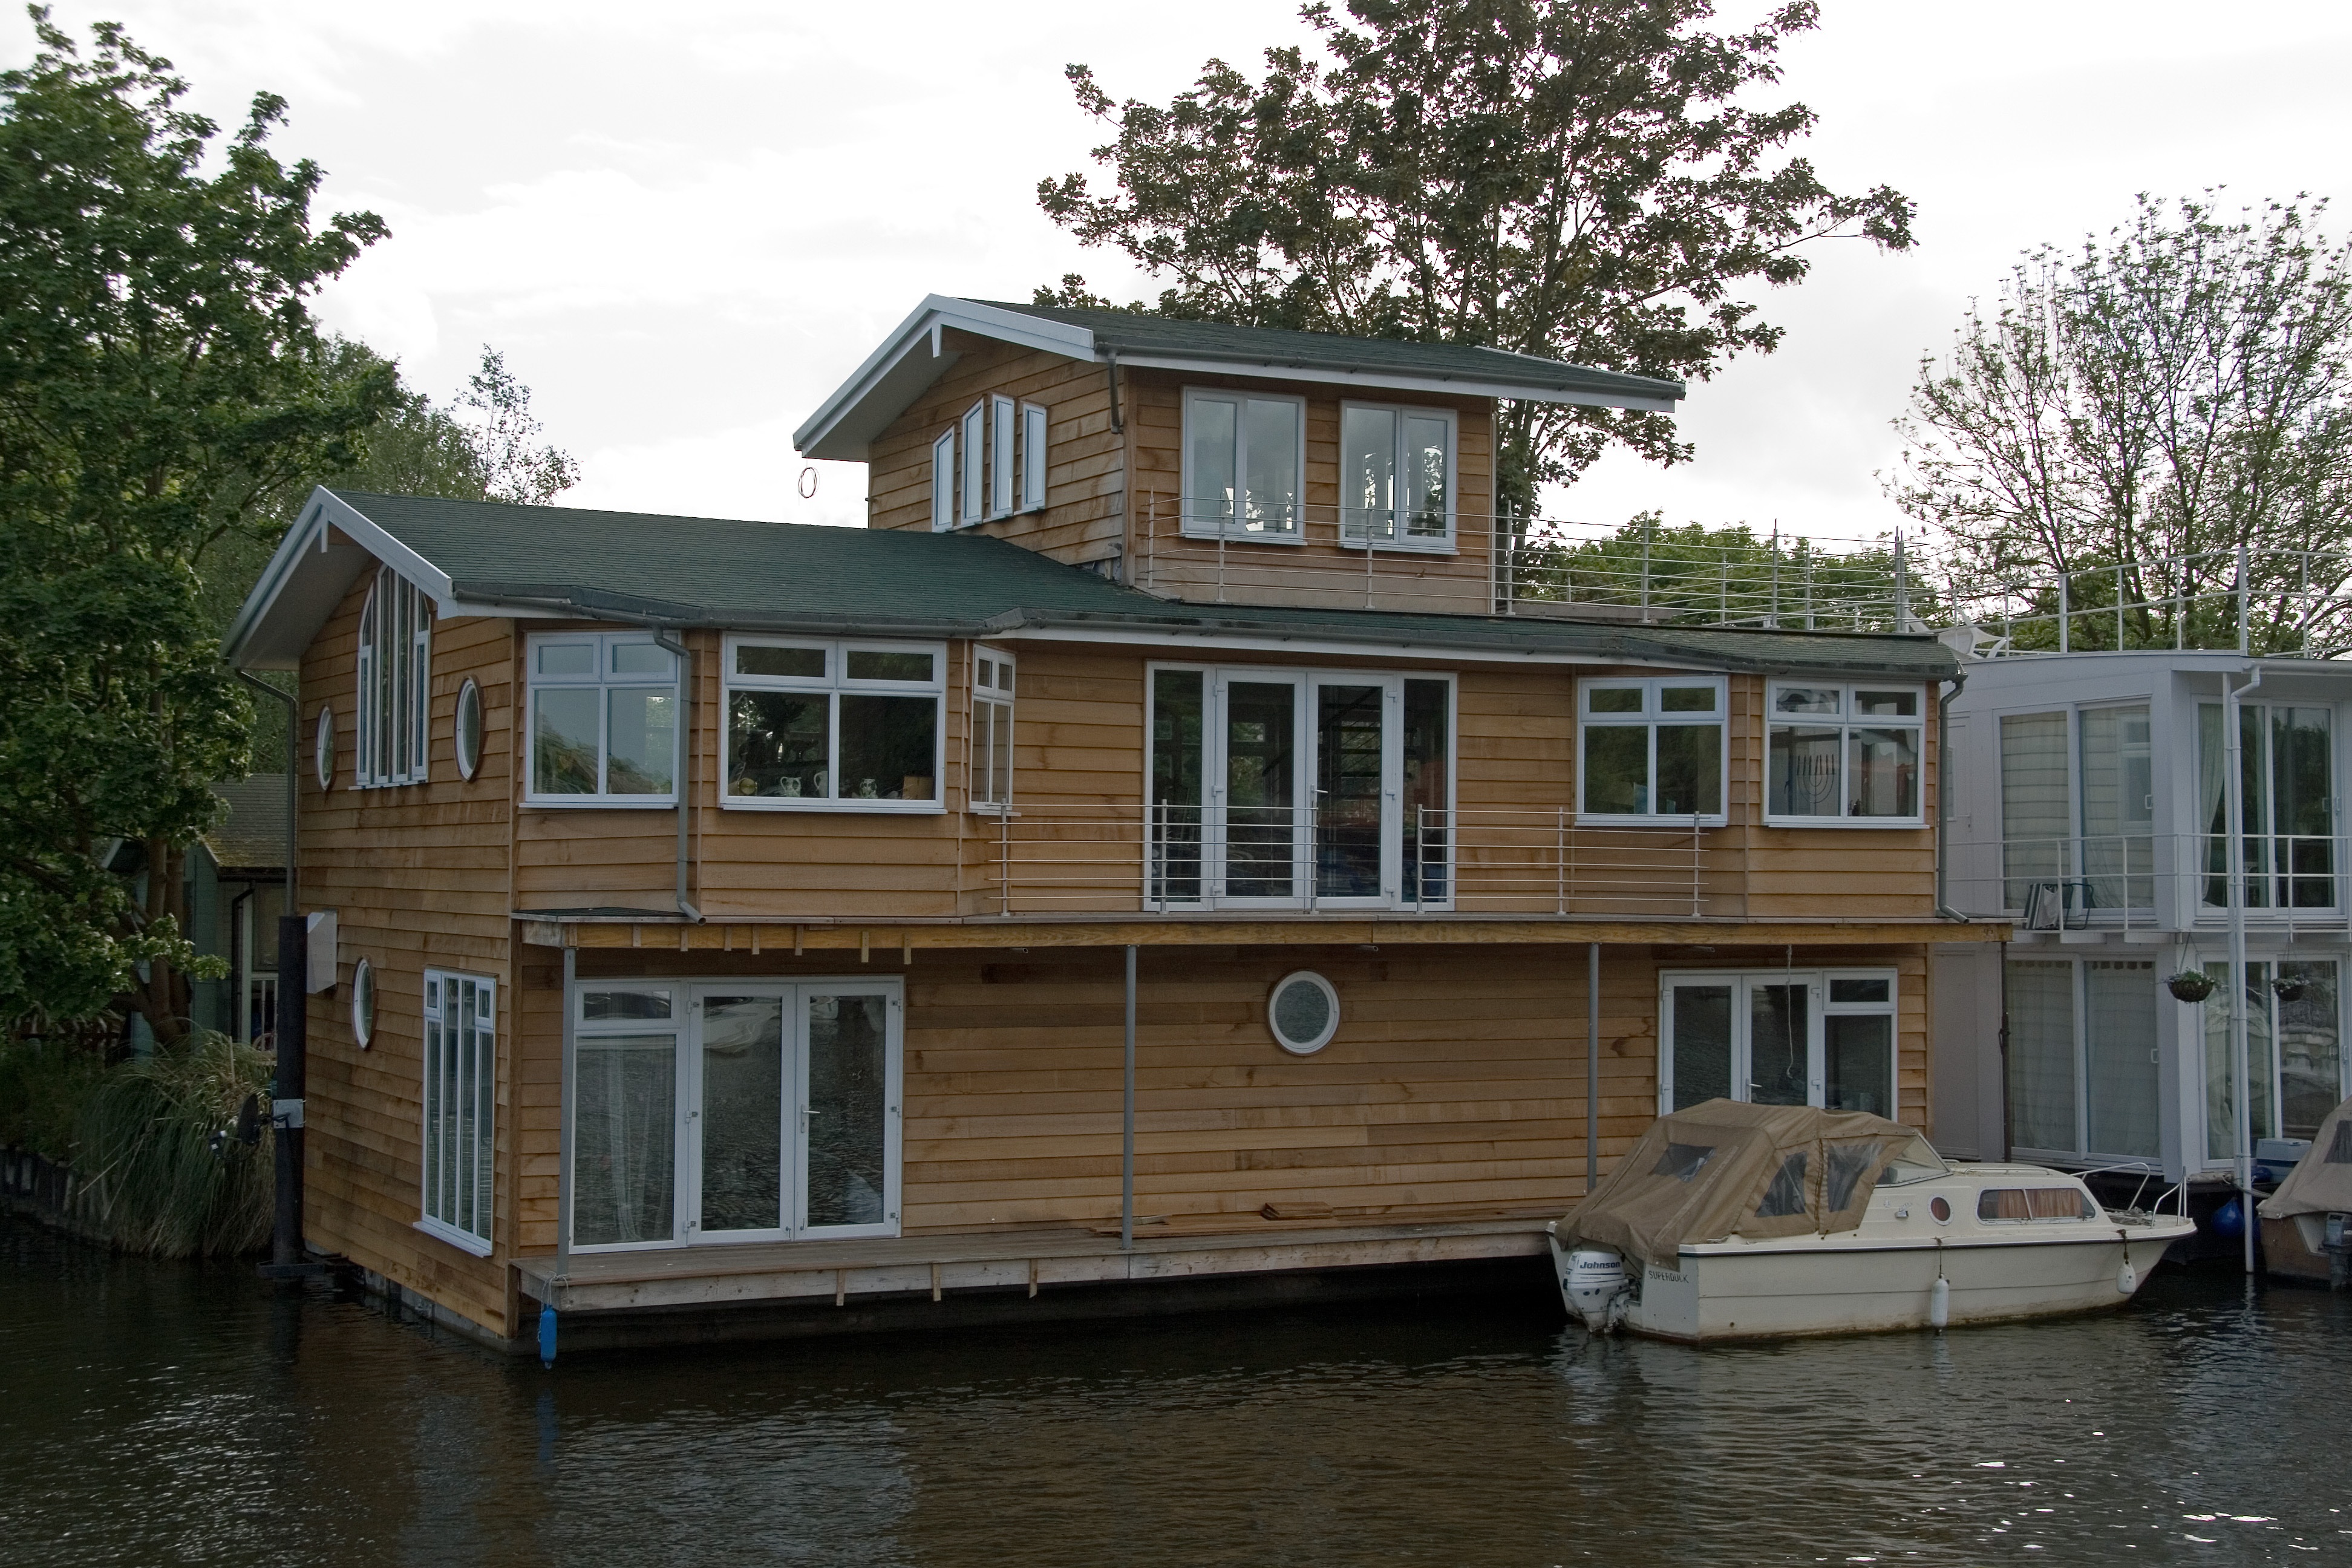
boat, house, home, vehicle, cottage, boathouse, facade, property, waterway, channel, estate, siding, real estate, houseboat